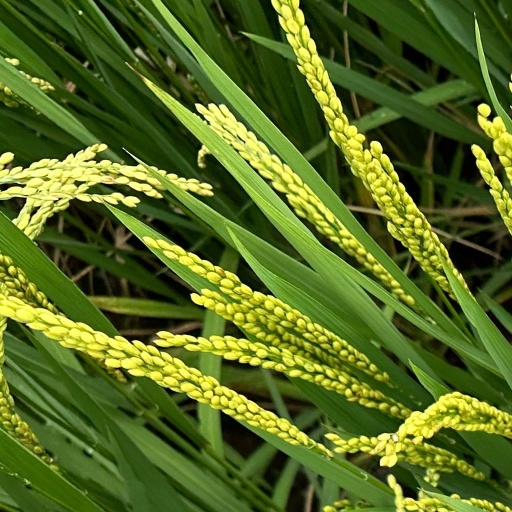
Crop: rice